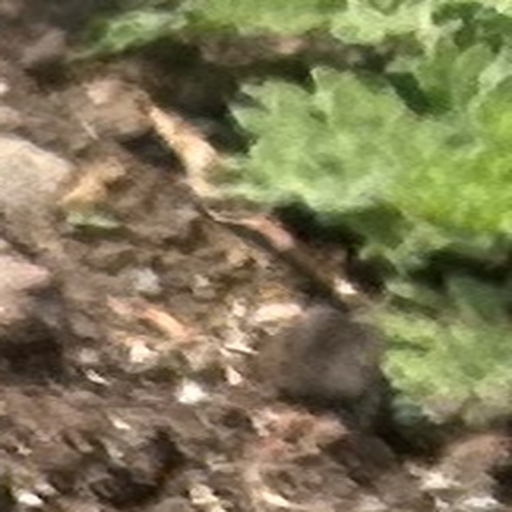
Weed species: Gajar_gavat_(Parthenium hysterophorus)